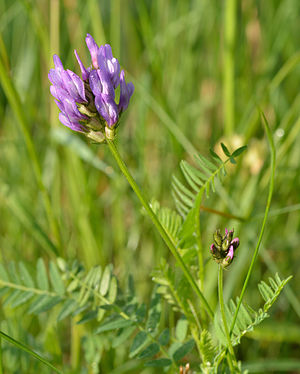
Dansk astragel
Dansk astragel er en 5-25 cm høj urt, der i Danmark vokser på tør, åben bund på skrænter og strandoverdrev.